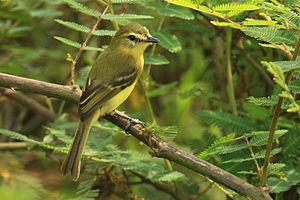
Les Elaeniinae sont une sous-famille de passereaux de la famille des tyrannidés.
Le Tyranneau flavéole est une espèce de passereau de la famille des Tyrannidae. C'est la seule espèce du genre Capsiempis.